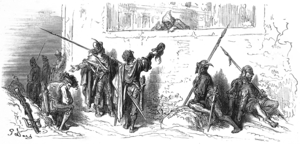
Le Rat qui s'est retiré du monde est la troisième fable du livre VII de Jean de La Fontaine situé dans le second recueil des Fables de La Fontaine, édité pour la première fois en 1678.